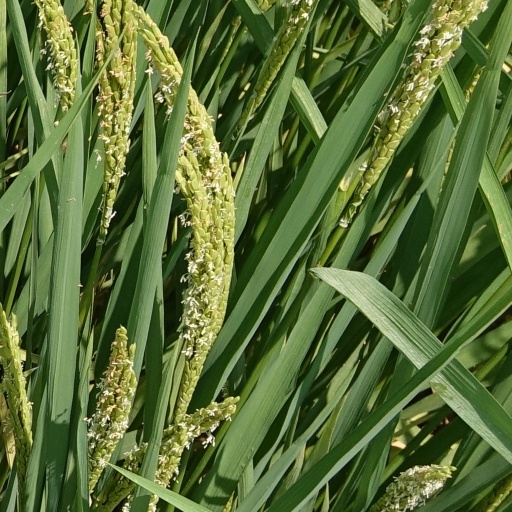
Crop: rice